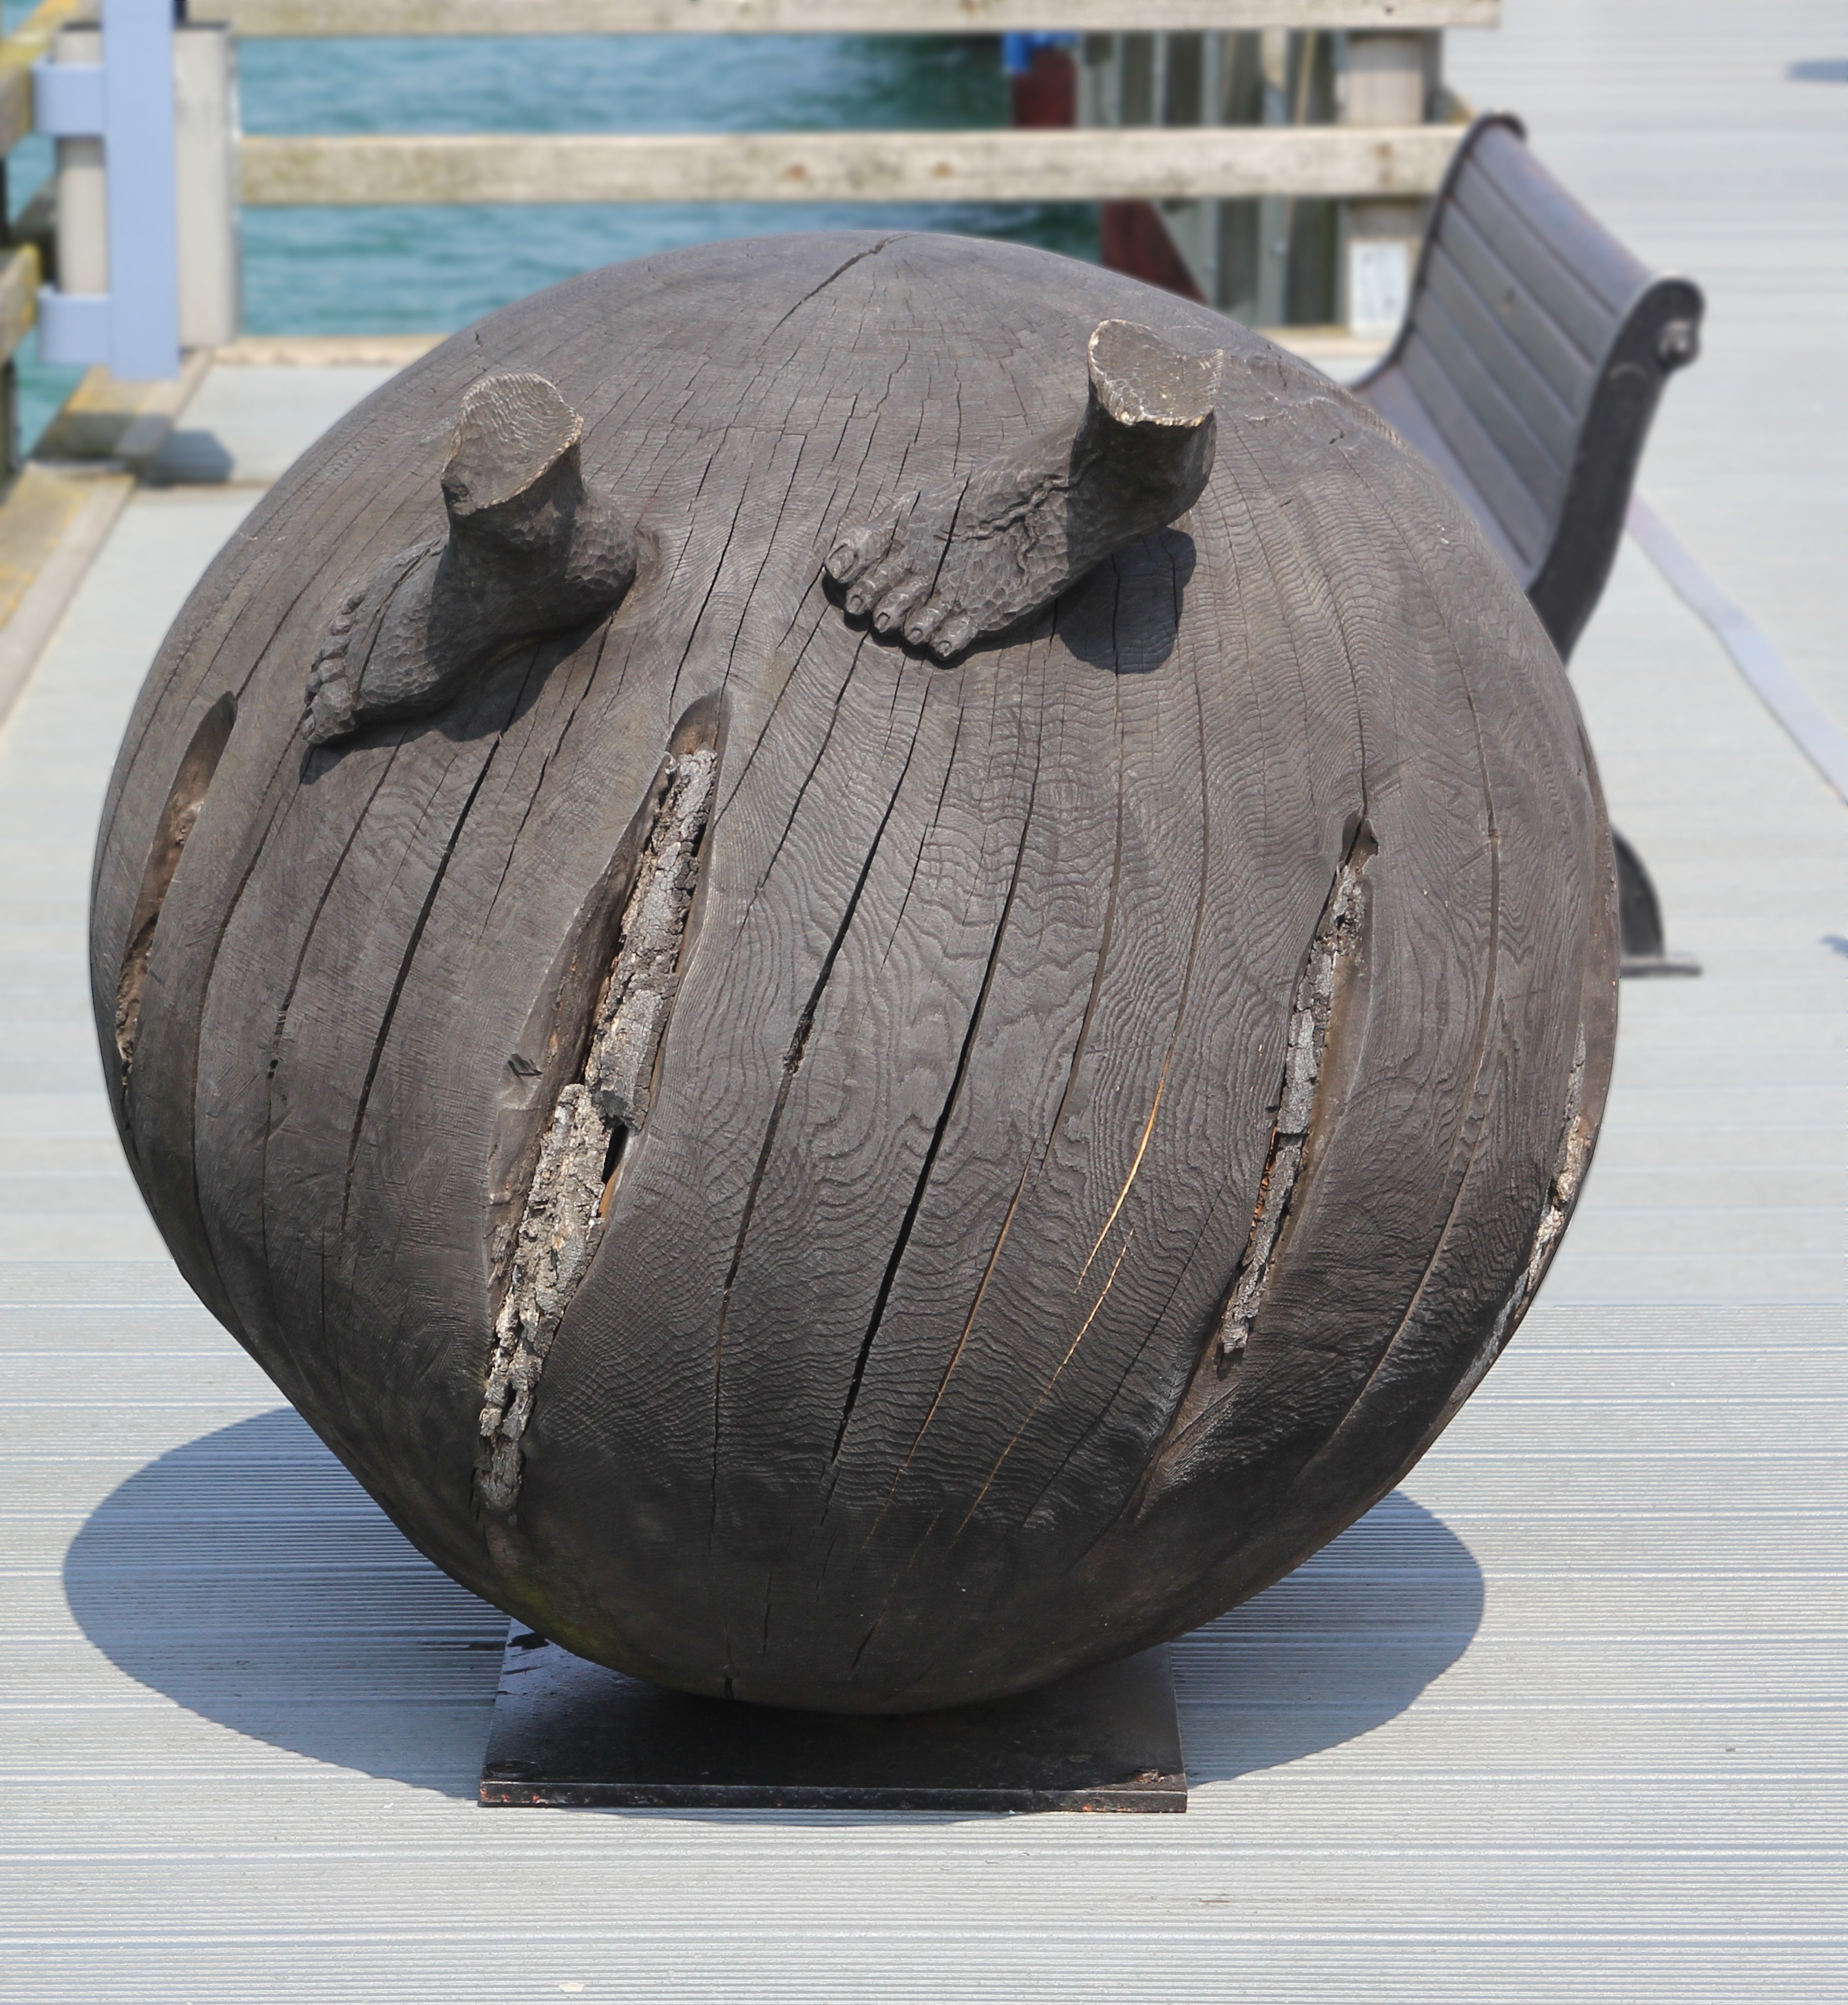
wood, wheel, plastic, foot, ceramic, pumpkin, pottery, fig, sculpture, art, sculptures, carving, modern art, foot art, foot sculpture, man made object